AIM-65

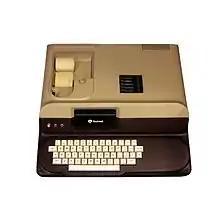
Rockwell AIM-65 computer. On display at the Musée Bolo,<a href="http%3A//museebolo.epfl.ch/">

The Rockwell AIM-65 computer is a development computer introduced in 1978 based on the MOS Technology 6502 microprocessor. The AIM-65 is essentially an expanded KIM-1 computer. Available software included a line-oriented machine code monitor, BASIC interpreter, assembler, Pascal, PL/65, and Forth development system. Available hardware included a floppy disk controller and a backplane for expansion.